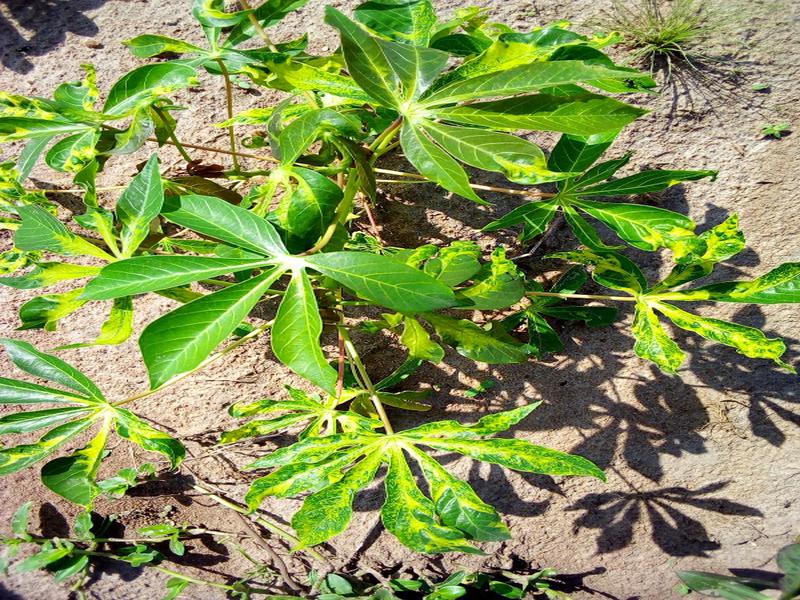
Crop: cassava
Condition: mosaic_disease